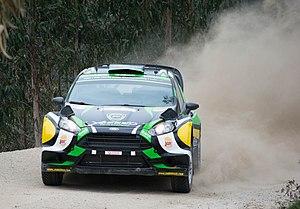
Yazeed Bin Mohammad Al Rajhi, né le 5 mai 1981 à Riyad, est un pilote de rallyes saoudien.